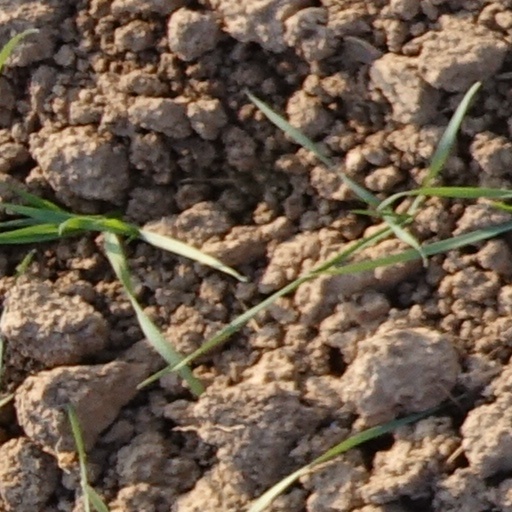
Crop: wheat